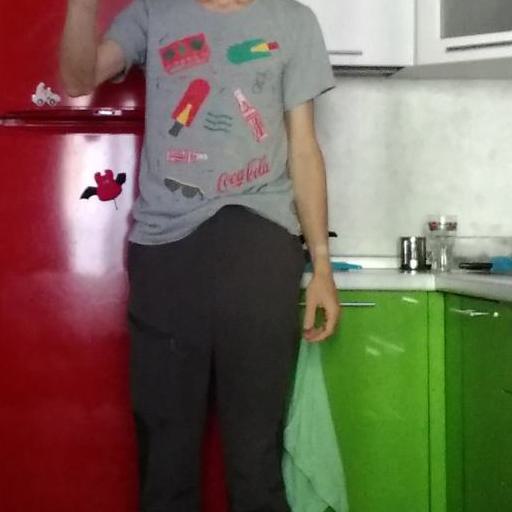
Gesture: no_gesture